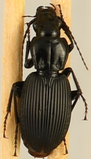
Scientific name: Pterostichus lachrymosus
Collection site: Mountain Lake Biological Station NEON (MLBS), plot MLBS_002